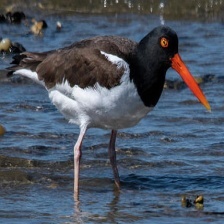
Species: OYSTER CATCHER
Scientific name: HAEMATOPUS
ImageNet parent category: oystercatcher